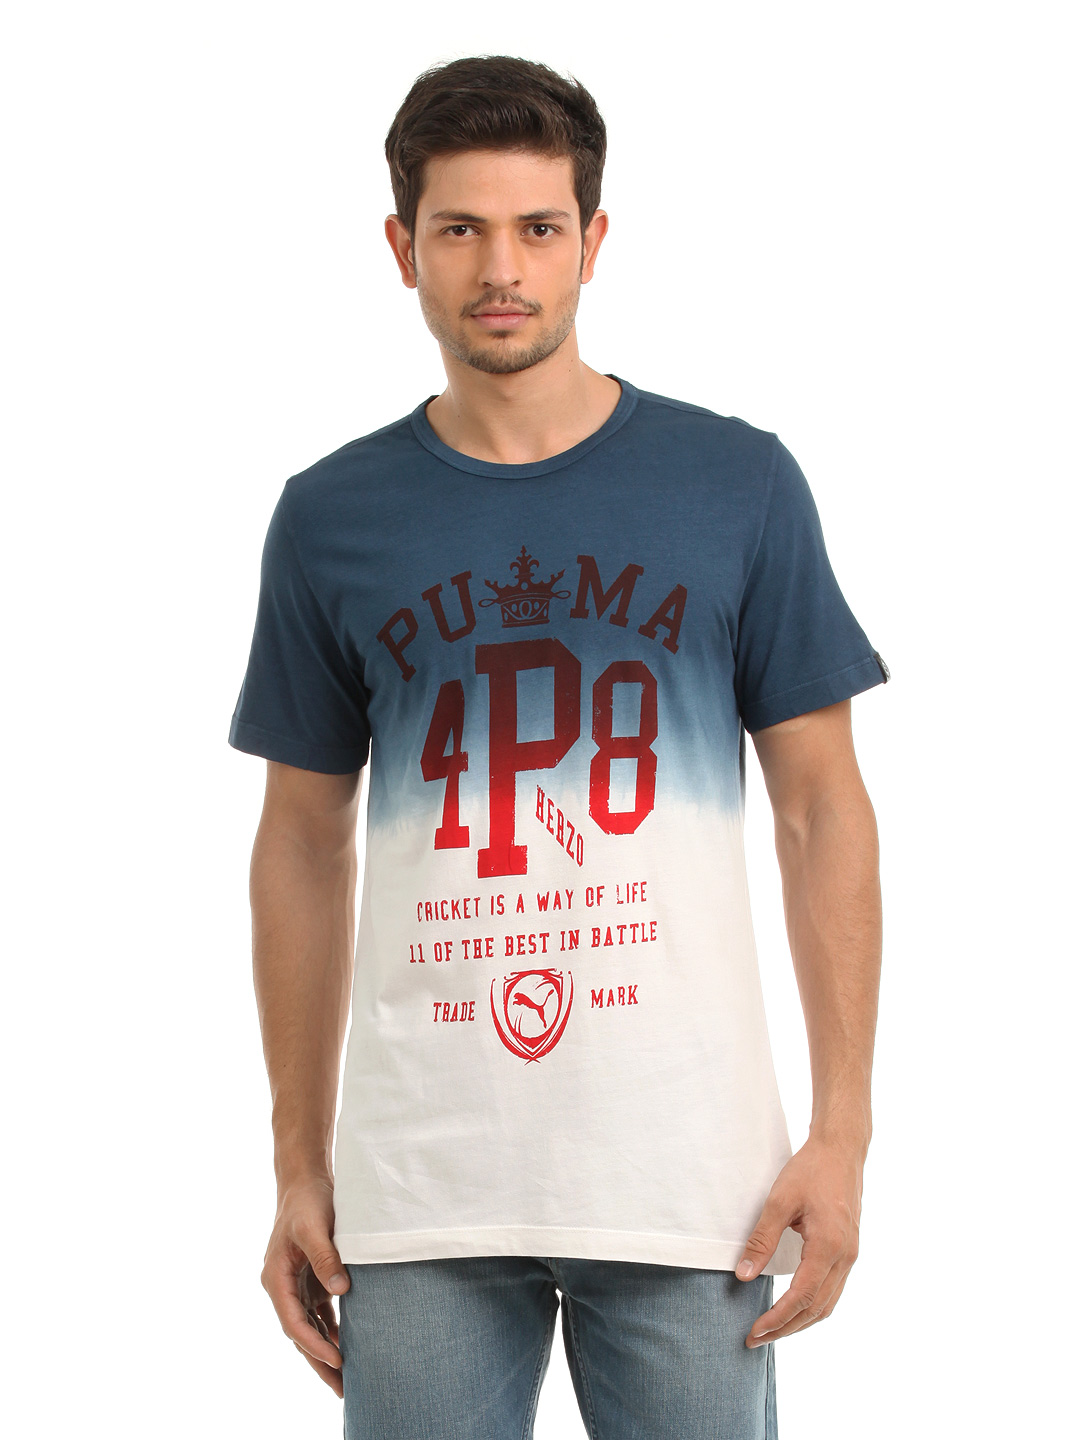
Puma Men Navy Blue & White Graphic T-shirt
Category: Apparel / Topwear / Tshirts
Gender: Men
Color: Navy Blue
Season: Summer 2012
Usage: Casual